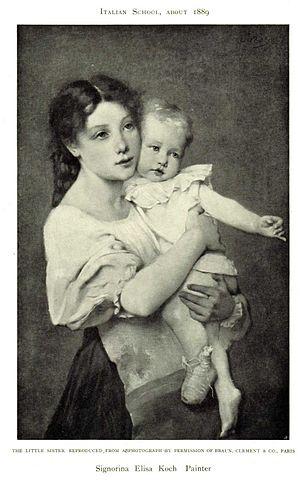
Élisa Koch ou Elisa Kock, née en 1833 et morte en 1914, est une peintre et pastelliste italienne.